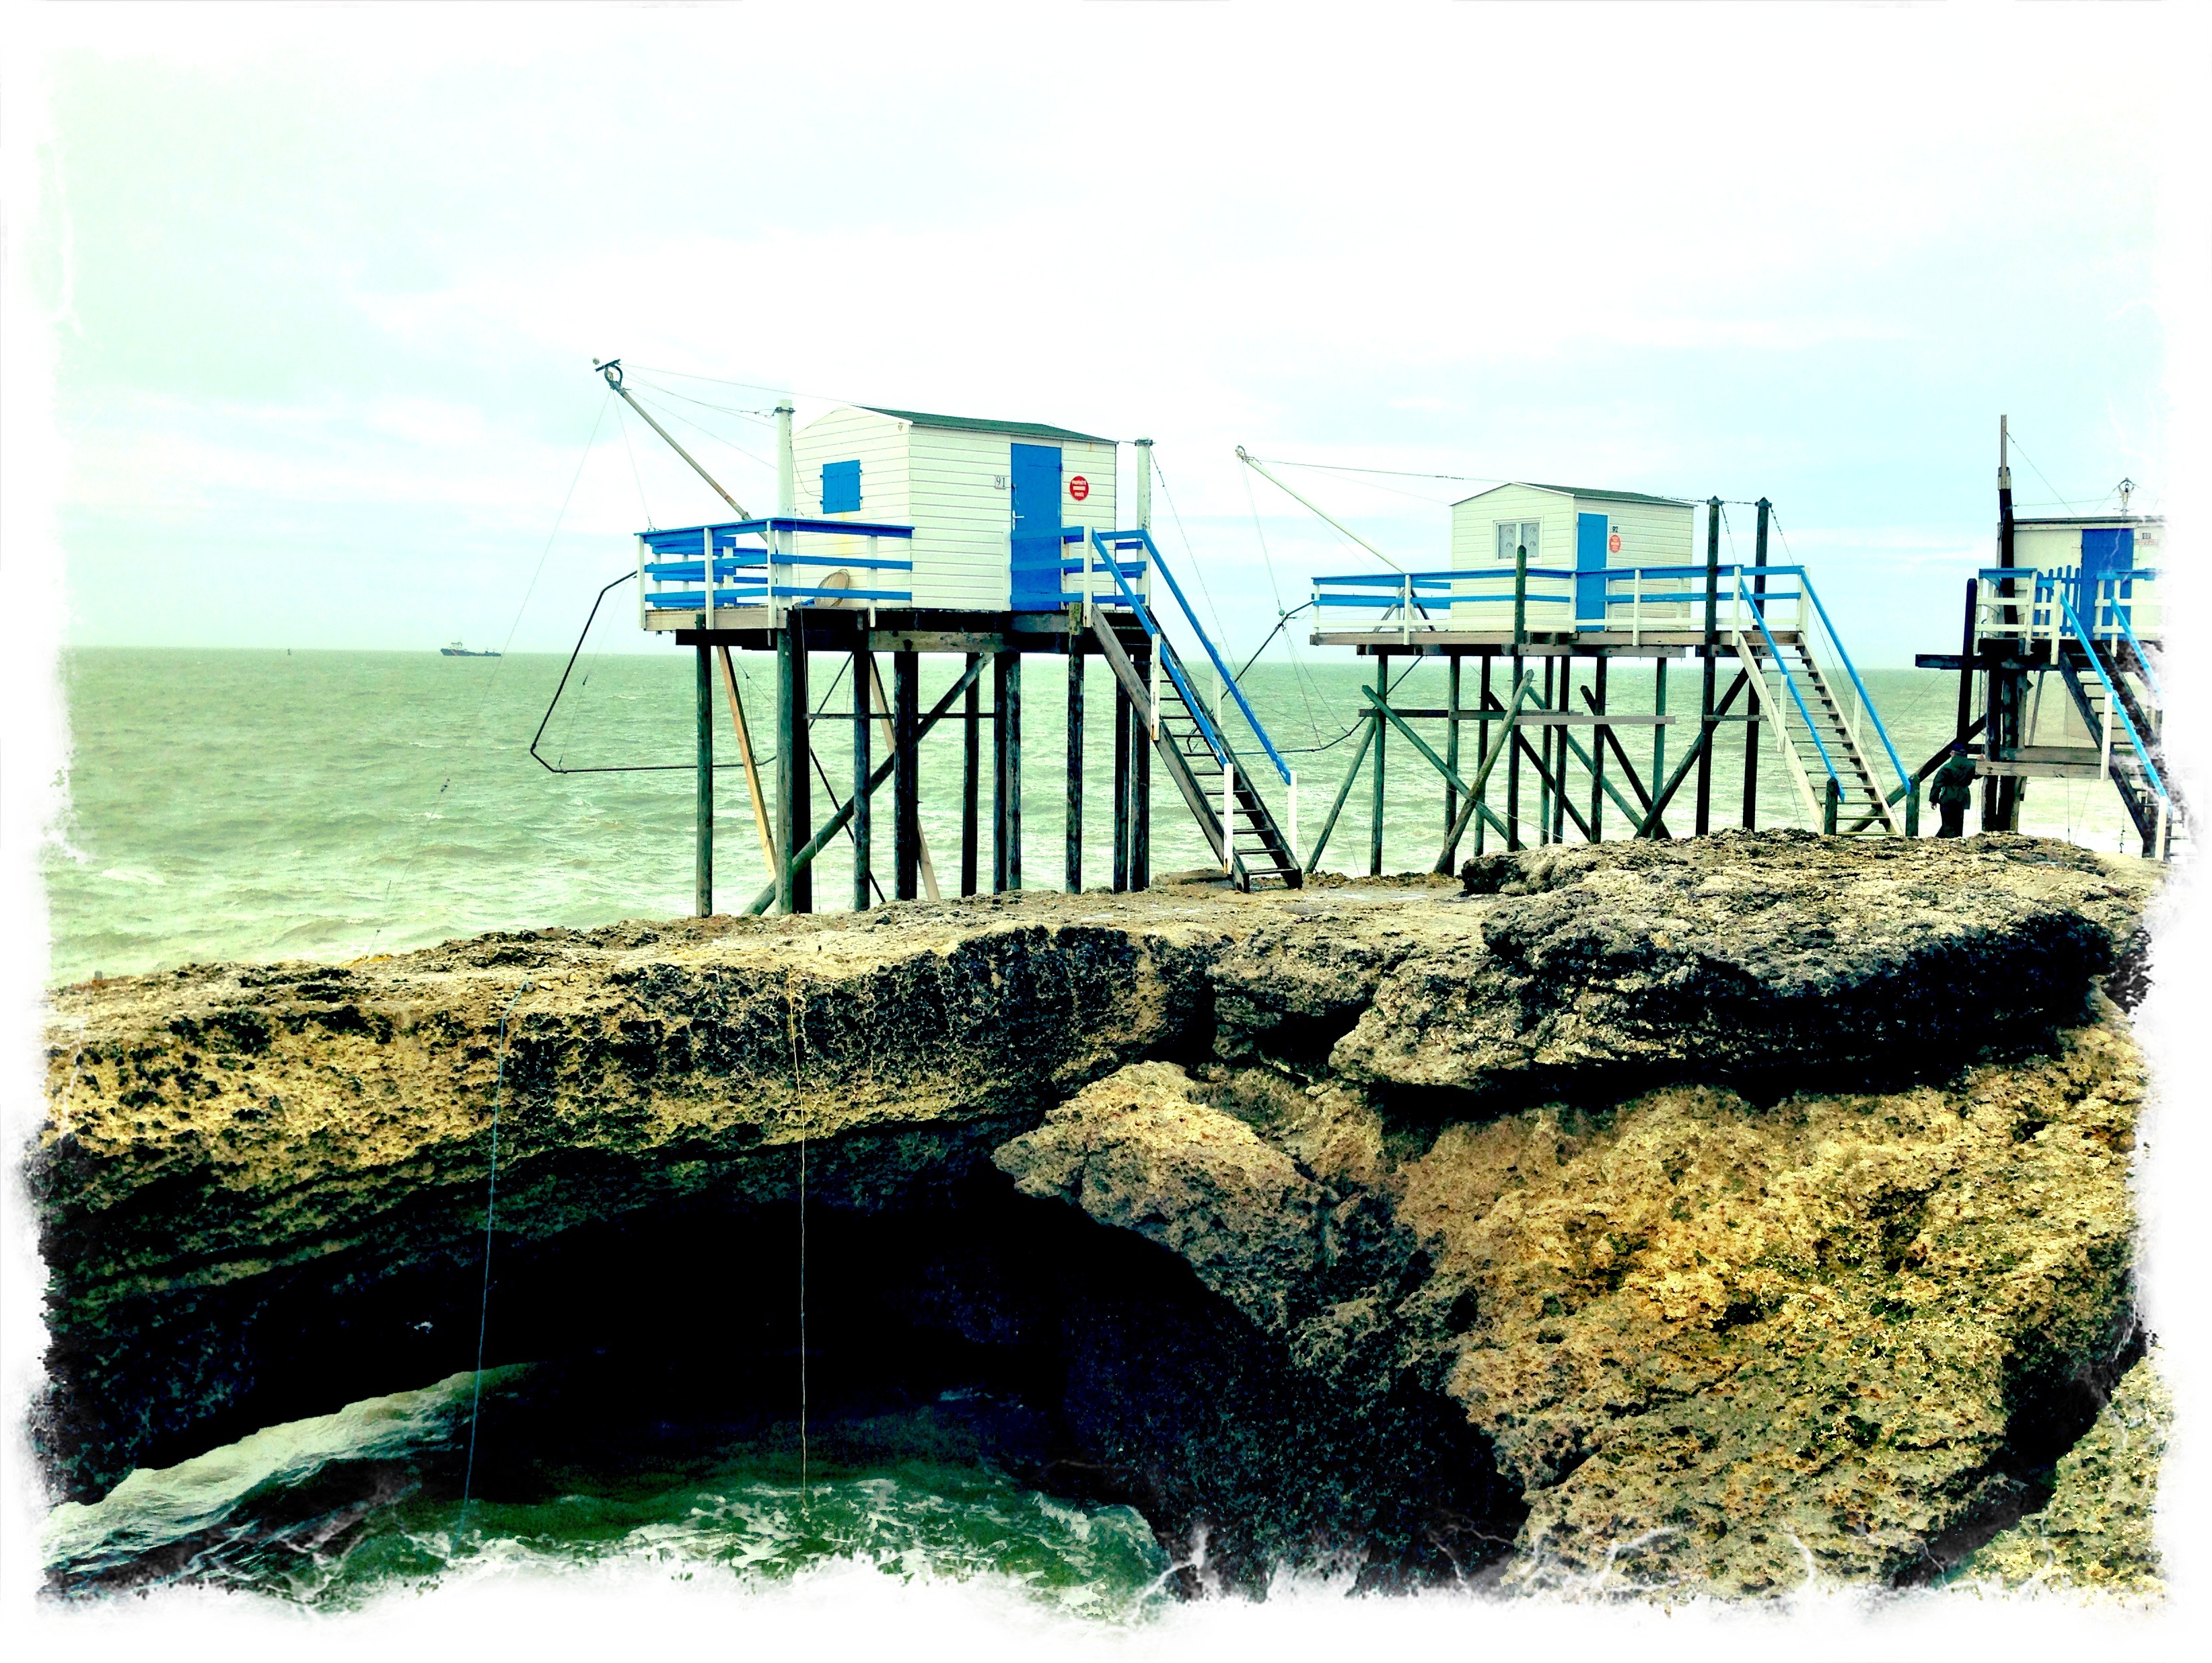
sea, coast, ocean, wind, fishing, bay, waterway, plaice